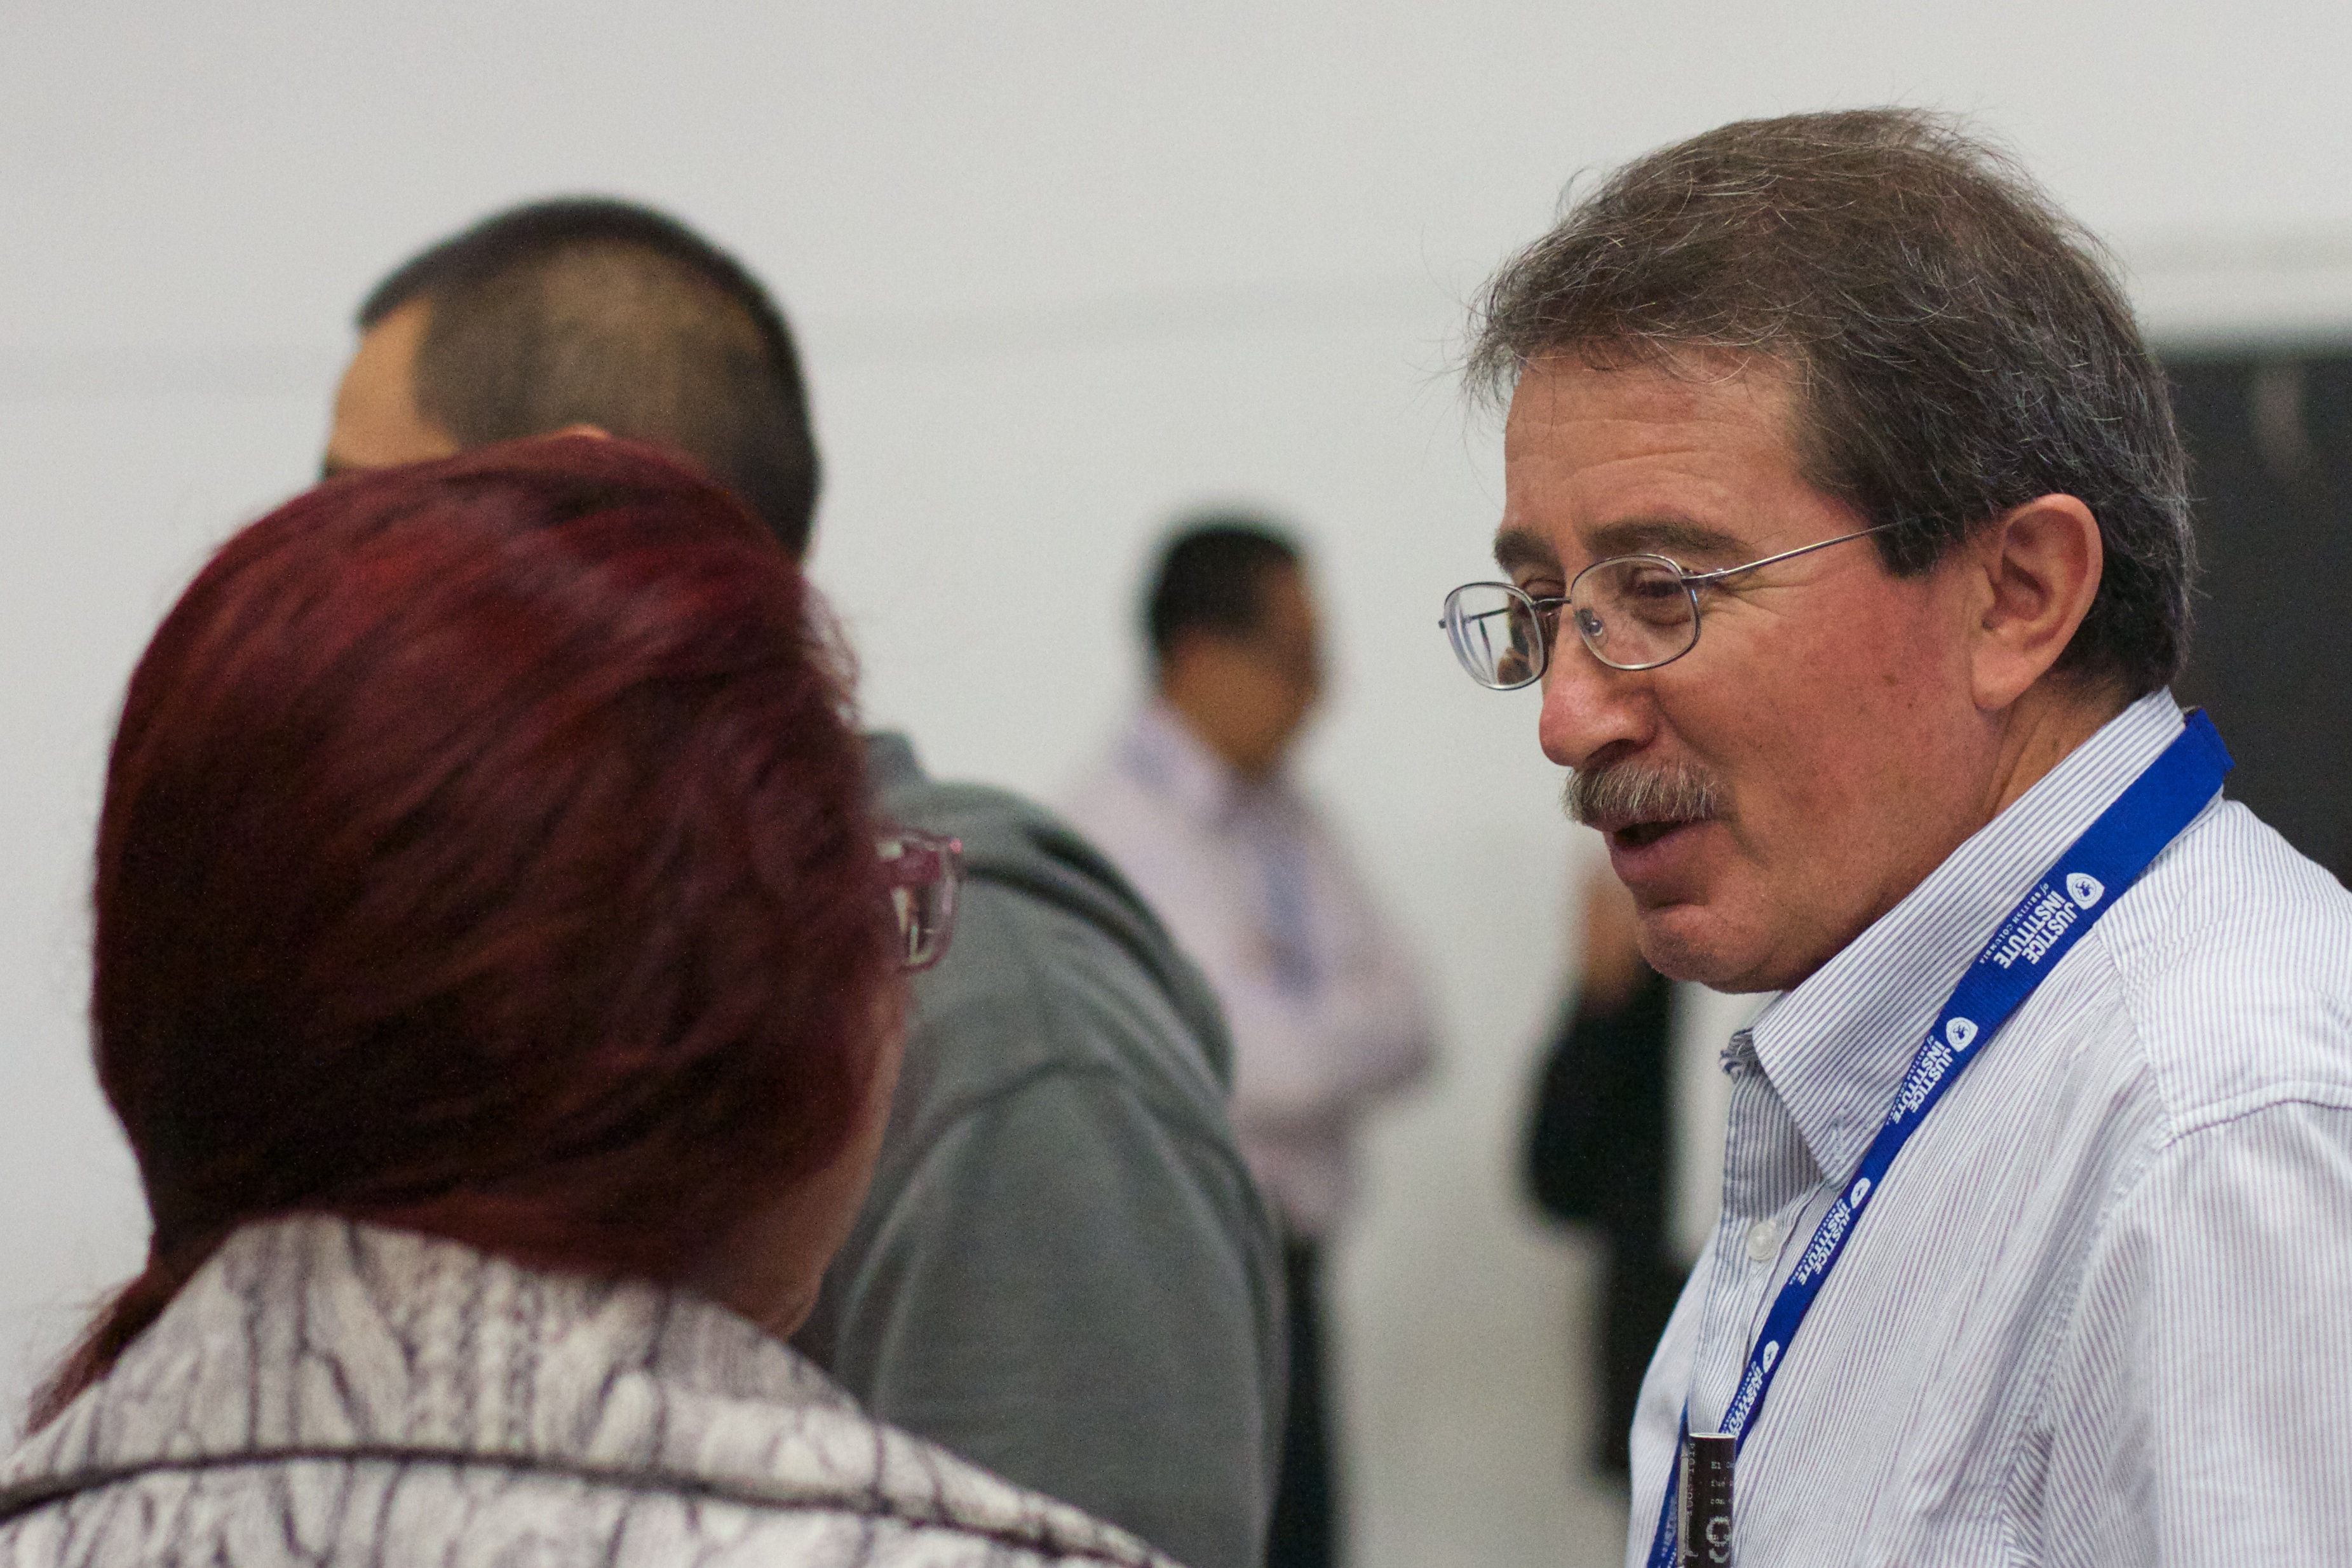
person, people, udgagora, interaction